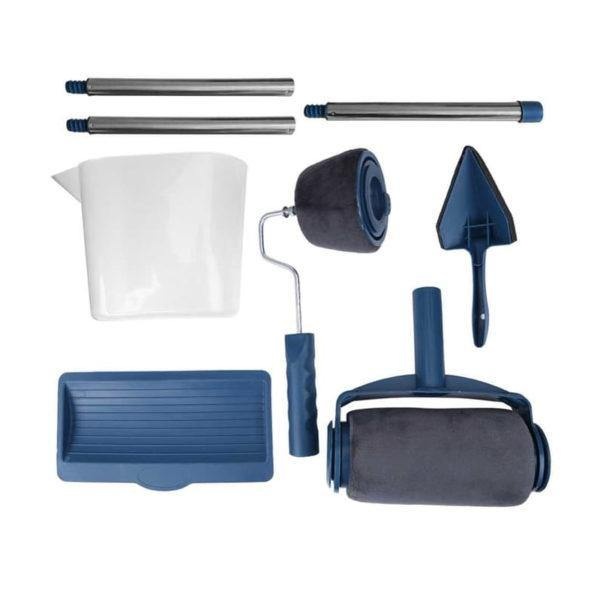
Trafalet cu rezervor Paint Roller
Brand: Tenq.ro
Trafalet cu rezervor Paint Roller pentru zugravit simplu si rapid​ set pentru vopsit profesional si practic zugravit / vopsit in trei pasi simpli zugraviti / vopsiti un perete in mai putin de 5 minute nu este necesara nici o pregatire inainte rezultat perfect pe orice suprafata cu accesorii practice Va plac tavanul, peretii gardul, proaspat vopsite? Nu va place sa zugraviti deoarece din trafaletii traditionali picura, stropeste si se prelinge vopseaua? Pierdeti mai mult timp cu urcatul si coboratul scarii pentru a imbiba trafaletul cu vopsea, decat cu vopsitul in sine? Stim de ce aveti nevoie! A sosit revolutionarul trafalet Paint Roller! Paint Roller este un trafalet profesional, rapid, care in cateva minute va schimba culoarea peretelui, tavanului, sau chiar a gardului. Nu mai sunt prelingeri, picaturi sau vopsea stropita, nu trebuie sa pierdeti timp pretios cu imbibarea rolei in vopsea! Cum functioneaza Paint Roller? Turnati vopseaua in rezervorul rolei trafaletului, apoi puneti capacul pe rezervor. Puteti vopsi perfect! Puteti turna in rezervorul trafaletului care este compact, inovator, din care nu picura, nu stropeste, nu se prelinge vopseaua, chiar o cutie de vopsea. Grosimea stratului de vopsea depinde forta de apasare pe care o exercitati pe trafalet. De regula este suficient sa aplicati un singur strat de vopsea. Cu Paint Roller puteti vopsi usor tavanul. Pentru a prelungi trafaletul, utilizati o coada veche de matura pe care o montati usor pe rola. Nici un strop nu o sa cada pe podea! Care este secretul Paint Roller? Noua tehnologie revolutonara consta in rola inovatoare Micro Fiber a trafaletului Paint Roller, si a sistemului brevetat de distribuire a vopselei care in timpul vopsirii permite rolei sa aplice vopseaua cu precizia unei masini, pentru o acoperire perfecta peste tot. Pachetul include: 1 x trafalet cu rezervor Paint Roller 1 x tava practica pentru vopsea 1 x cana speciala cu cioc pentru umplerea rezervorului 1 x accesoriu Paint Roller pentru vopsit colturi 1 x acccesoriu in care se toarna vopsea, pentru muchii, margini, chenare 1 x brat extensibil pana la 70 cm
Category: Hardware > Tools > Paint Tools > Paint Rollers > Standard Rollers